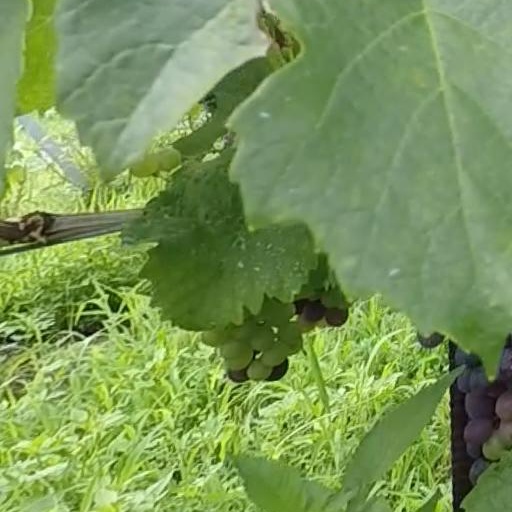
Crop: grape